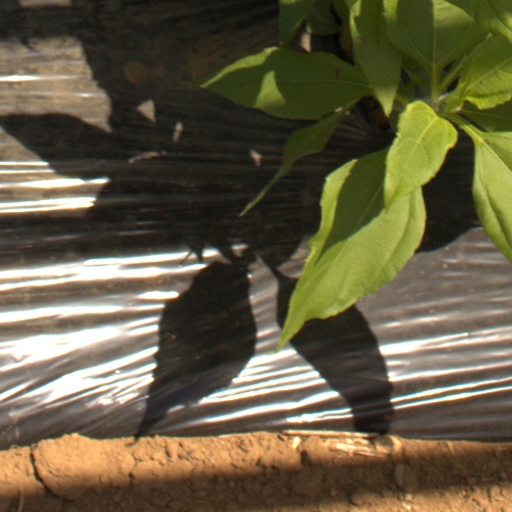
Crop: Jerusalem artichoke